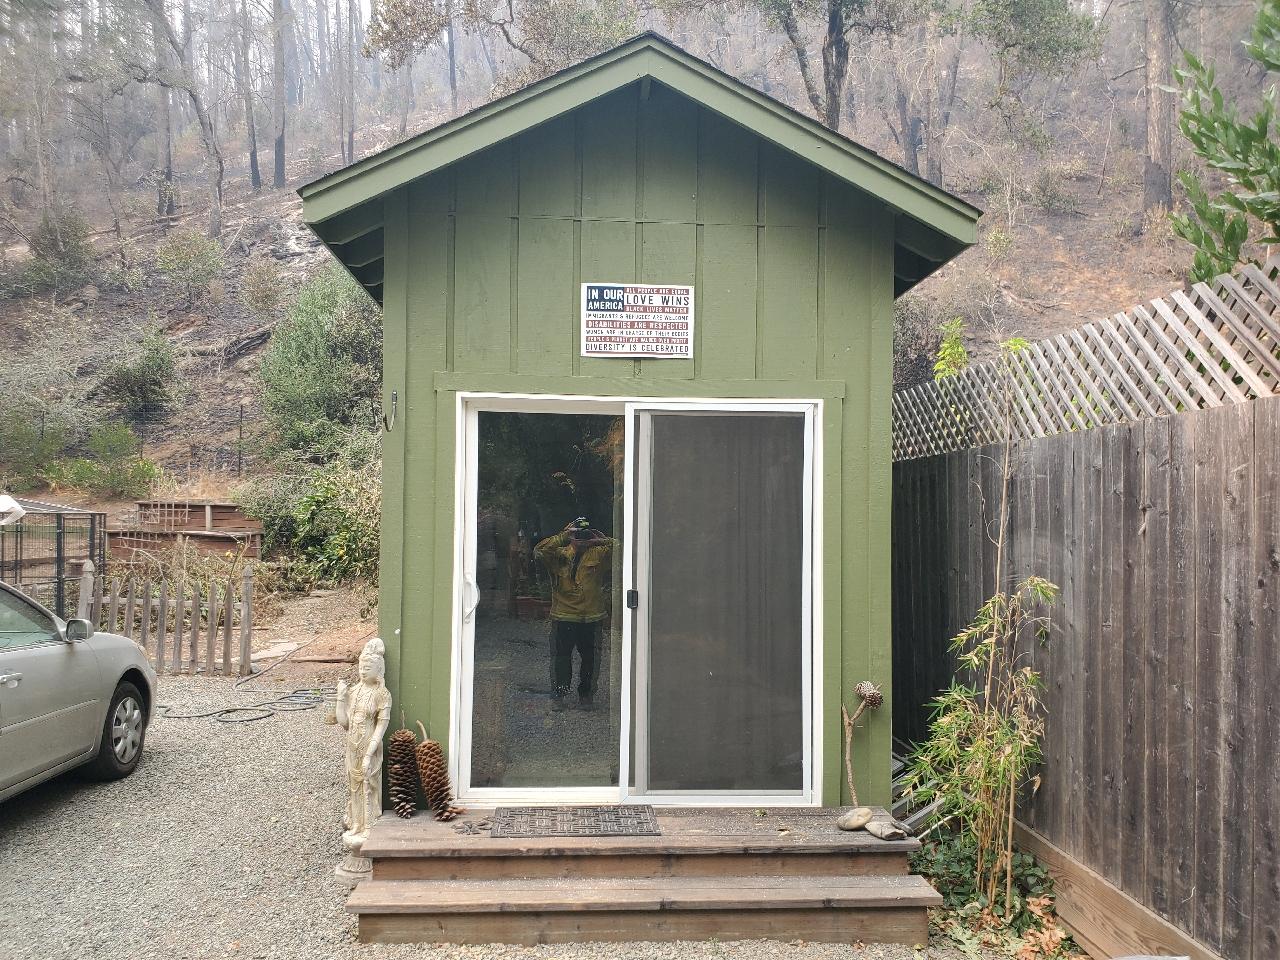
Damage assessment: minor